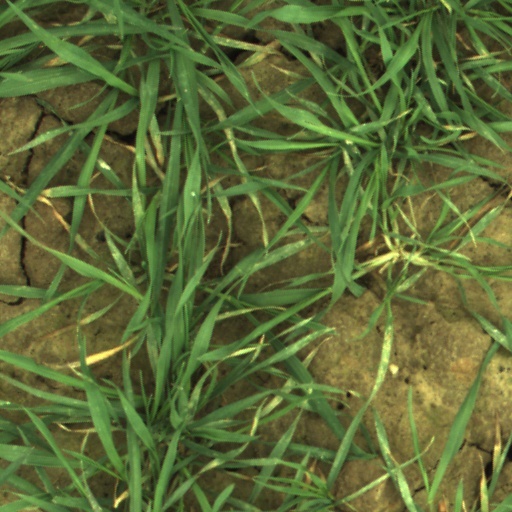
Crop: wheat